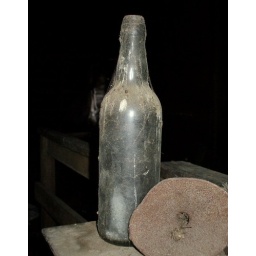
I found this in an abandoned house just sitting there so perfectly.